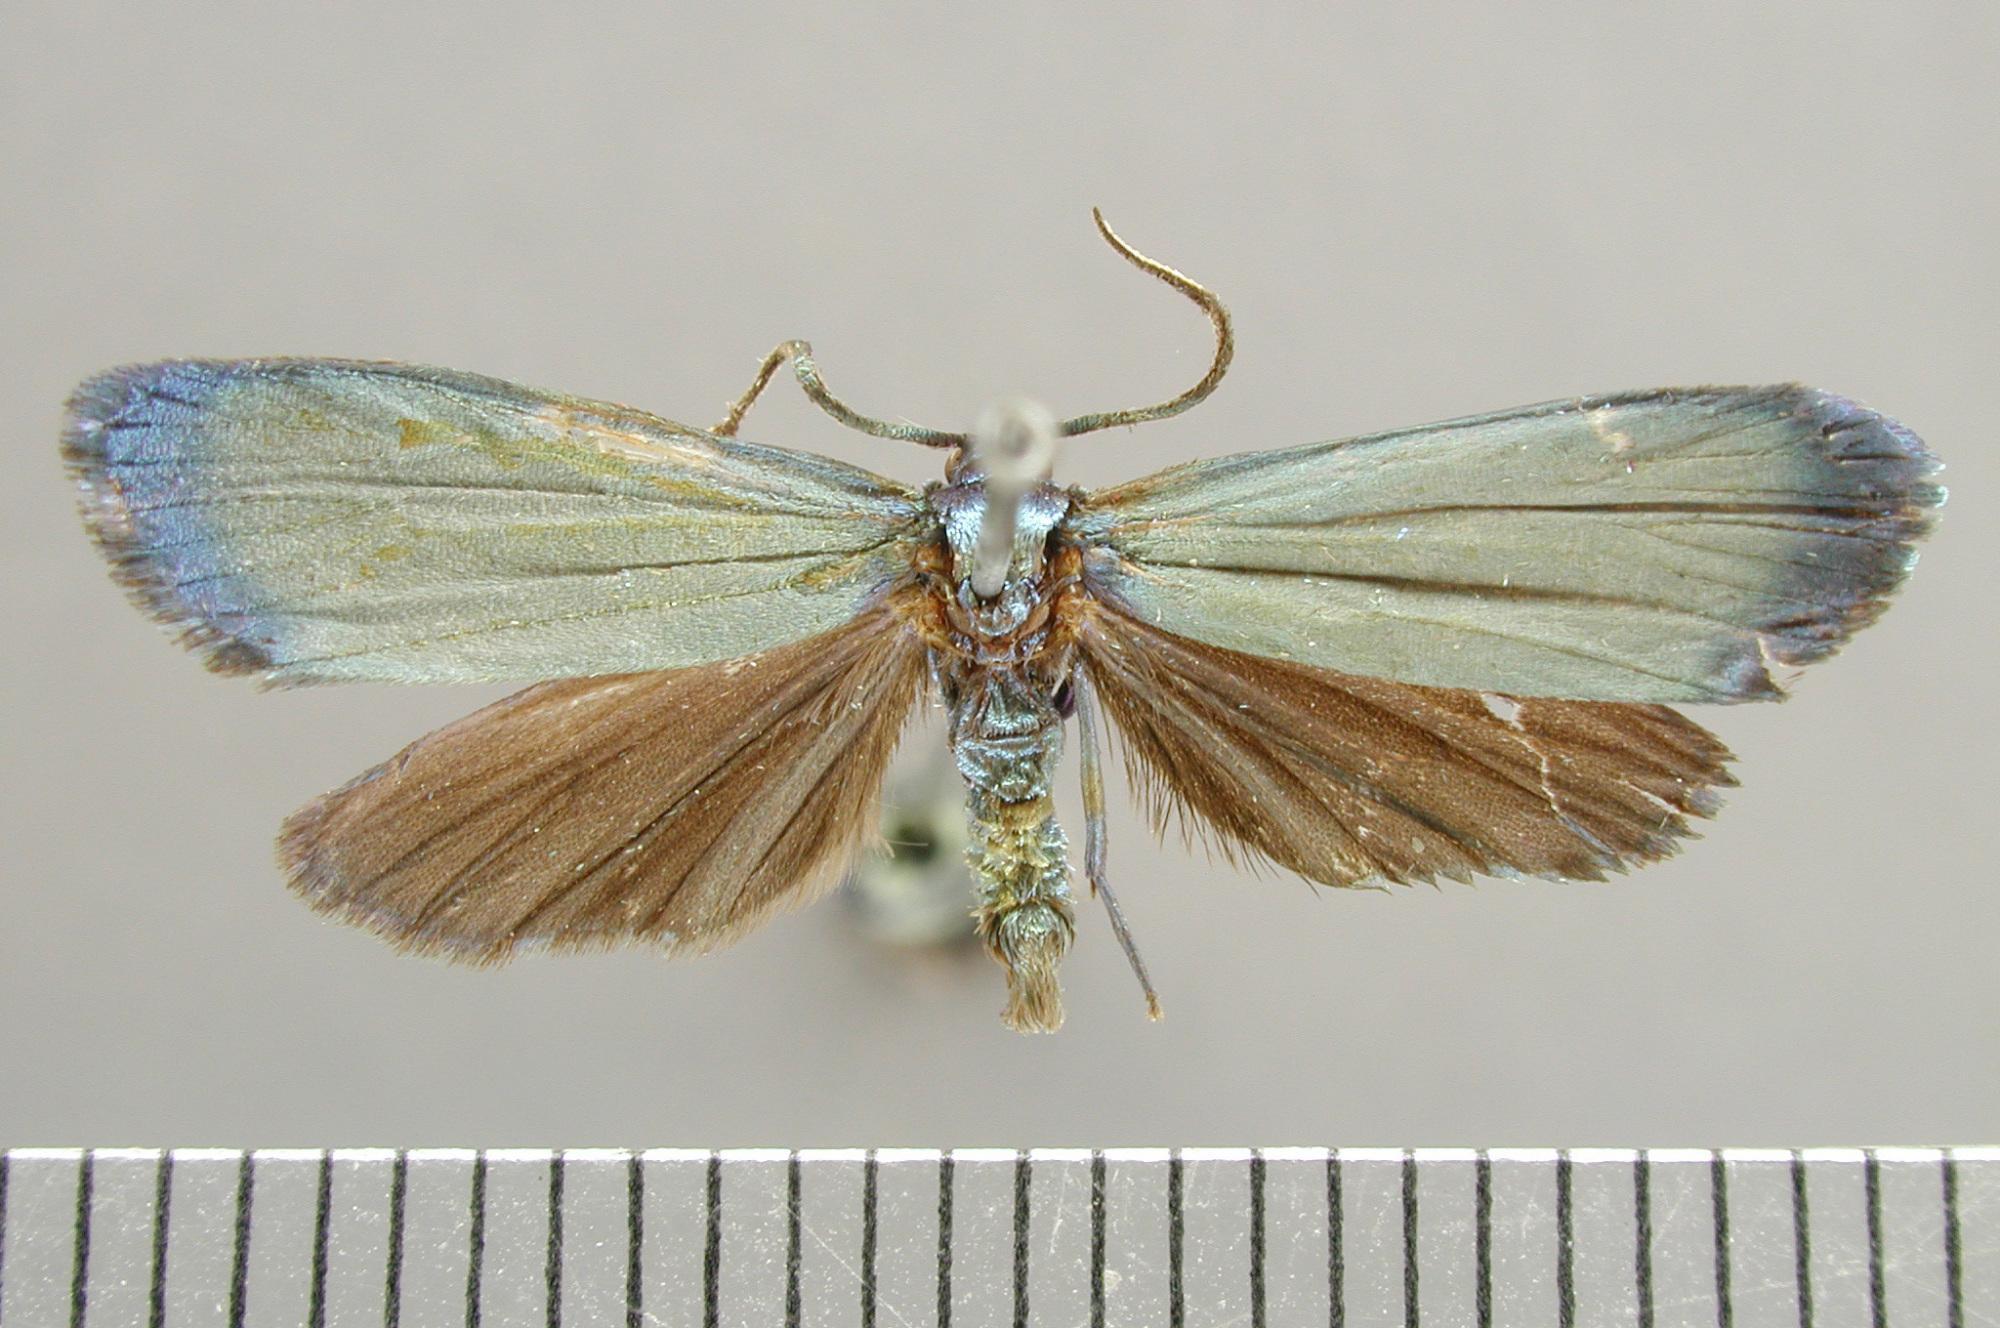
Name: Chrysochlorosia magnifica
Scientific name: Chrysochlorosia magnifica Schaus, 1911
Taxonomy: Animalia, Arthropoda, Insecta, Lepidoptera, Arctiidae
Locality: Sixola [Sixaola], Costa Rica